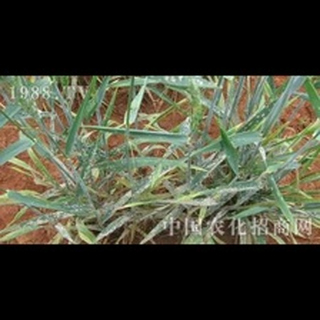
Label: wheat_mildew